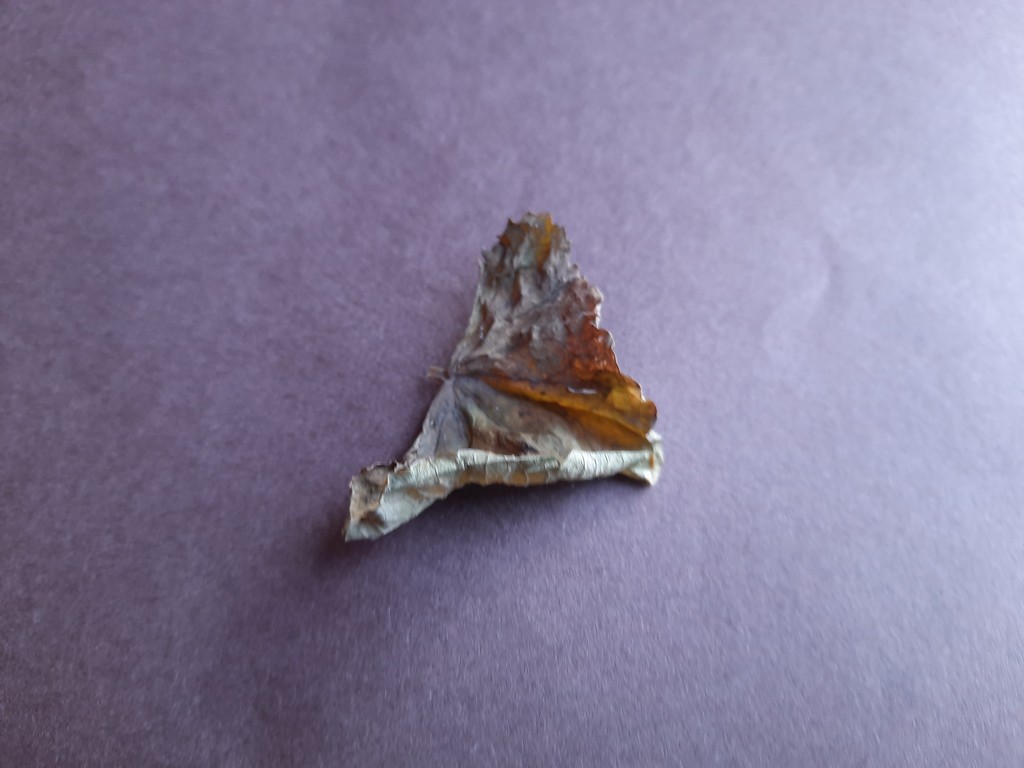
Label: Dried